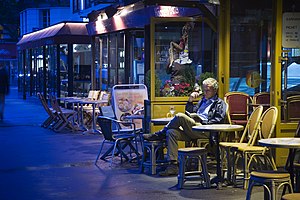
Café / Europæiske kaffehuse indtil 1800-tallet / Frankrig
Café i Paris på Boulevard St Germain.
En café er en offentlig og social mødeplads midt mellem en restaurant og en bar. Den er forbundet med servering af kaffe og andre drikkevarer. Cafeerne som blev populære samlingssteder i Europa i 1600-tallet netop ved introduktionen af kaffe. Kaffeplanten er en af mange nytteplanter, som blev hjembragt til Europa efter opdagelsen af Amerika i 1492 af Christoffer Columbus.